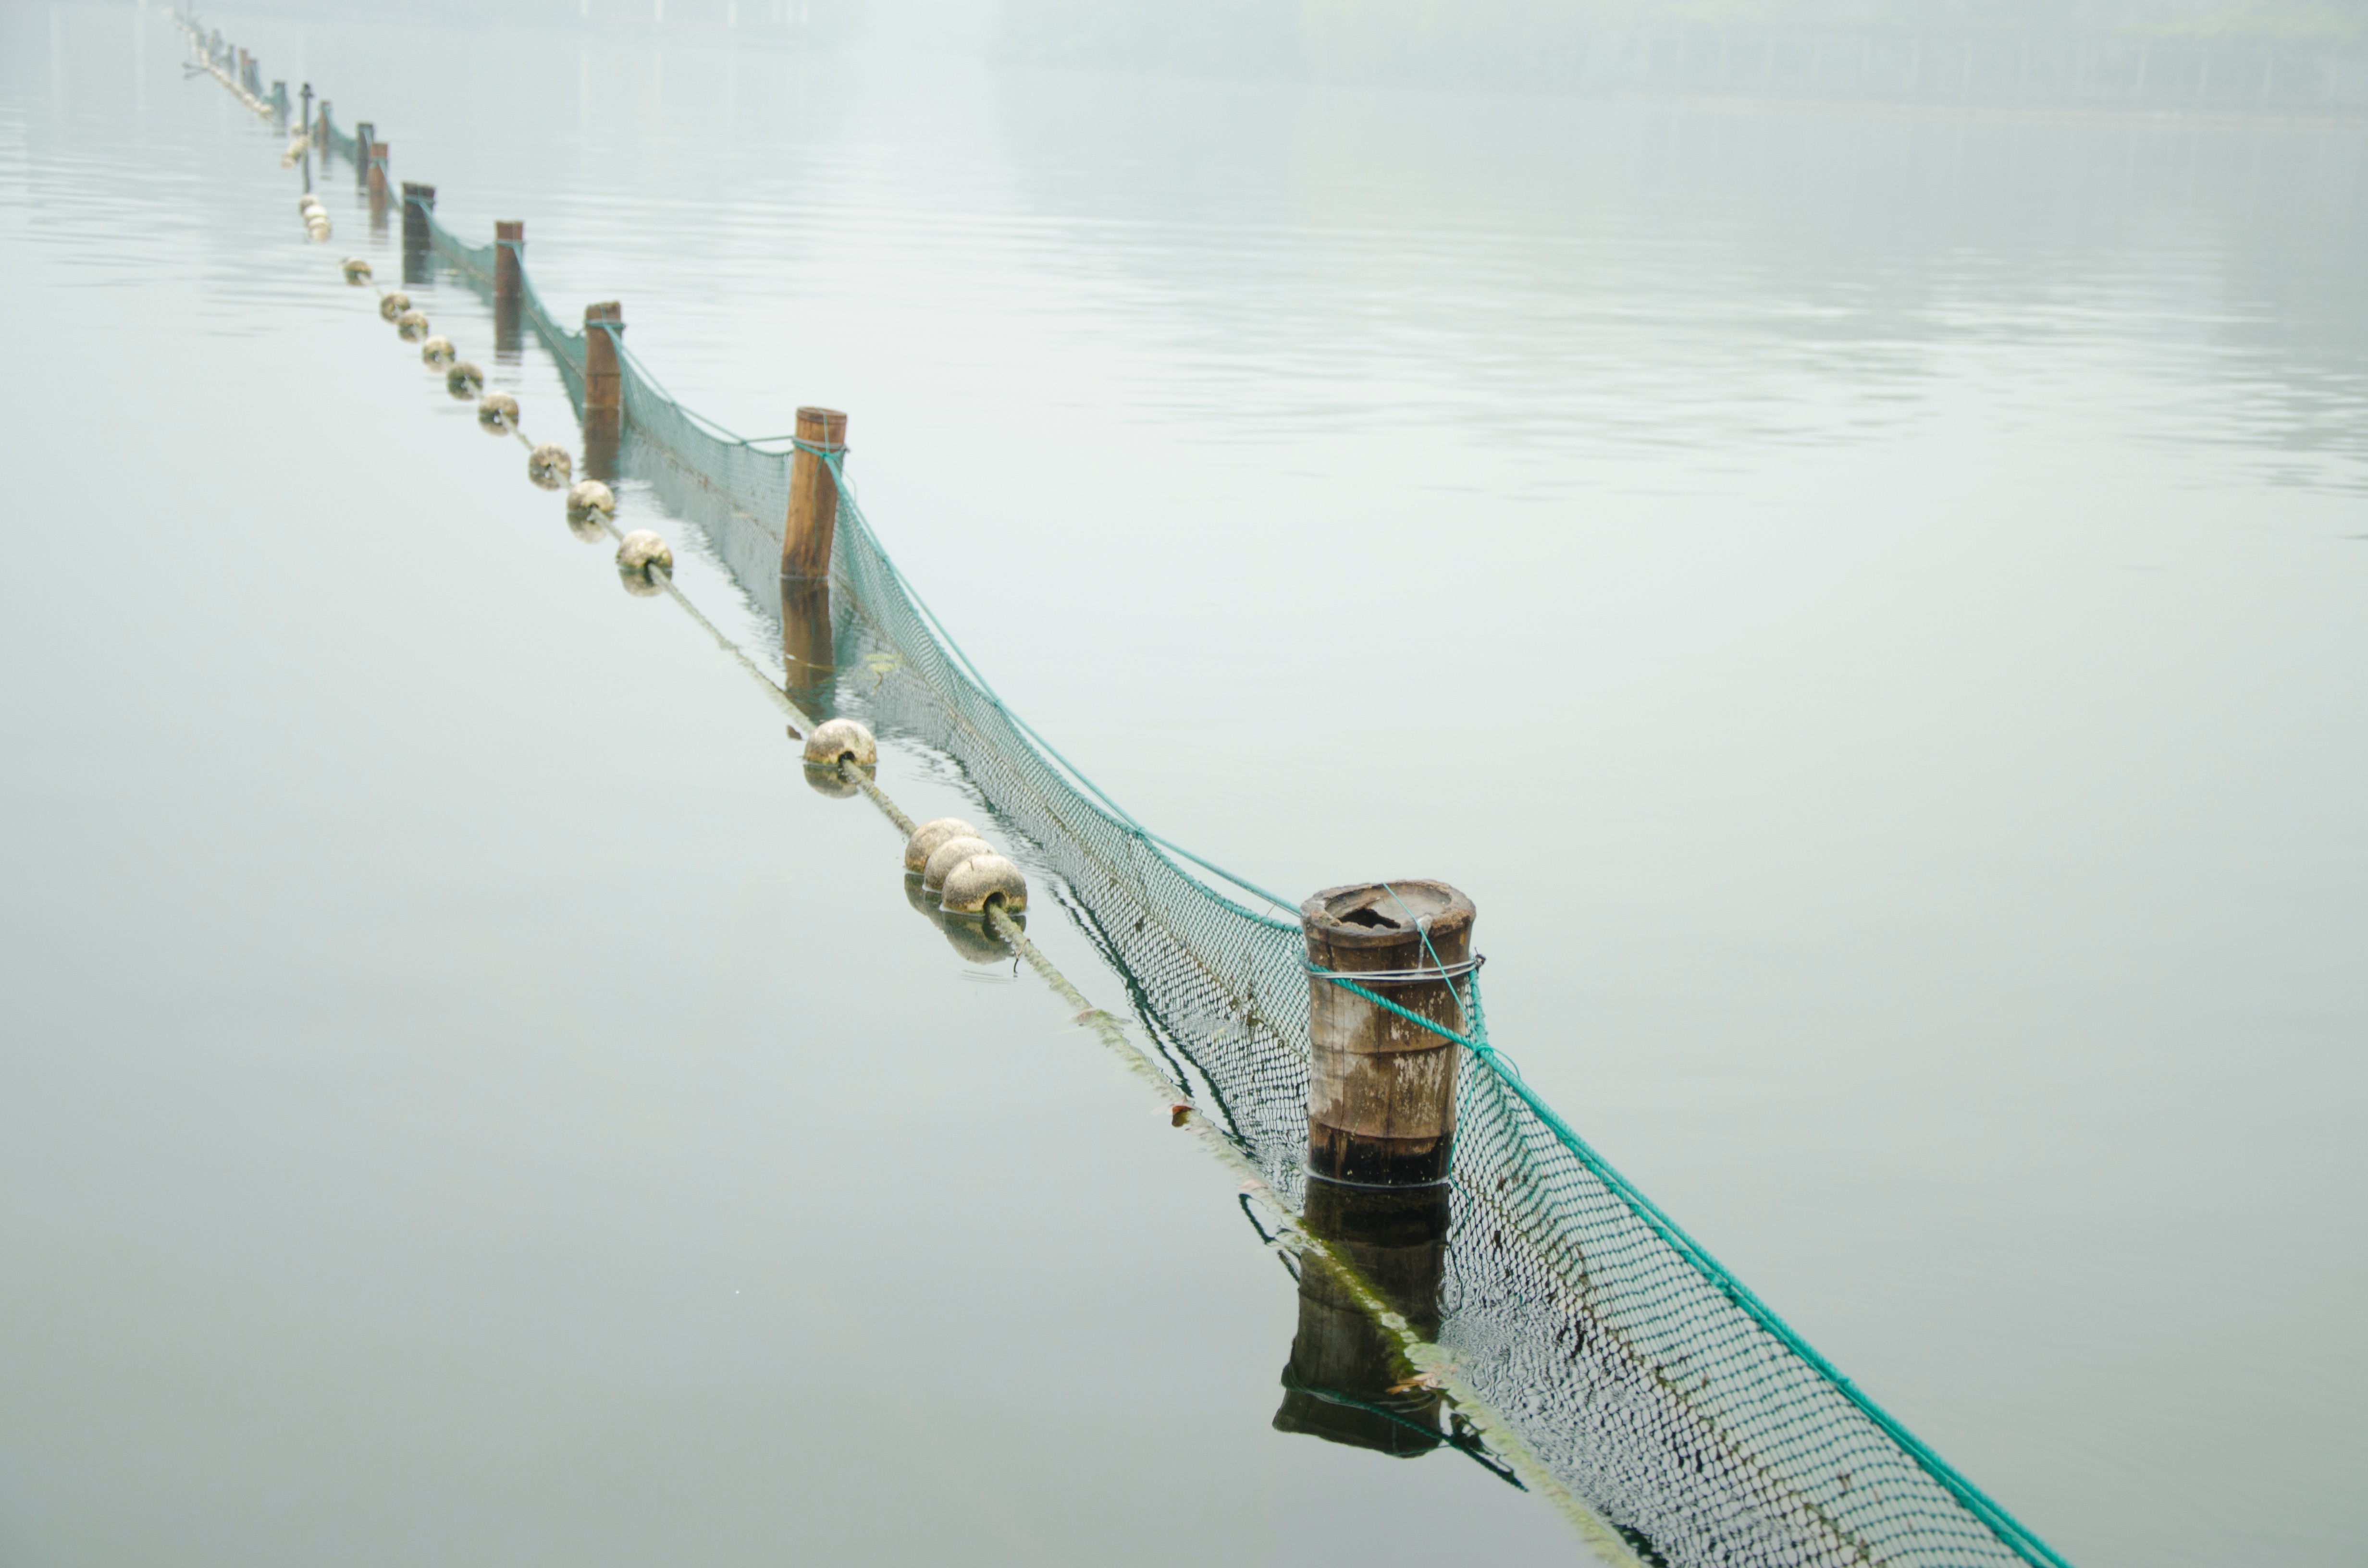
sea, water, bridge, reflection, vehicle